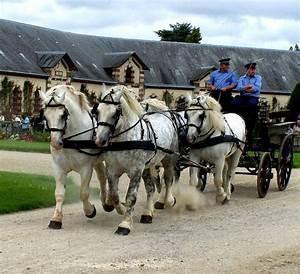
horse